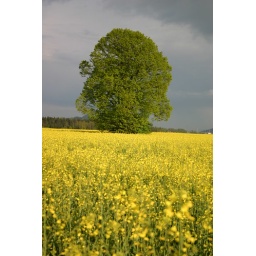
Yellow field wit a beautiful linden tree in the middle